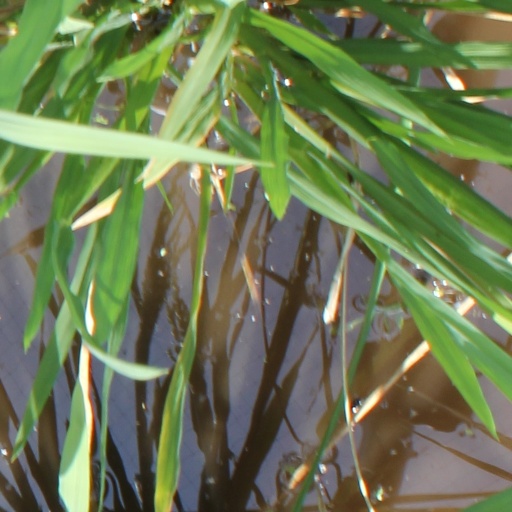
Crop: rice